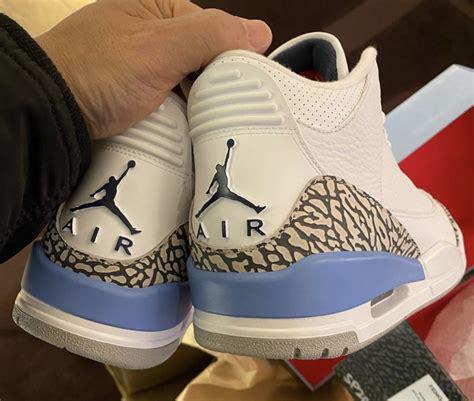
Brand: Jordan
Model: 3 Retro